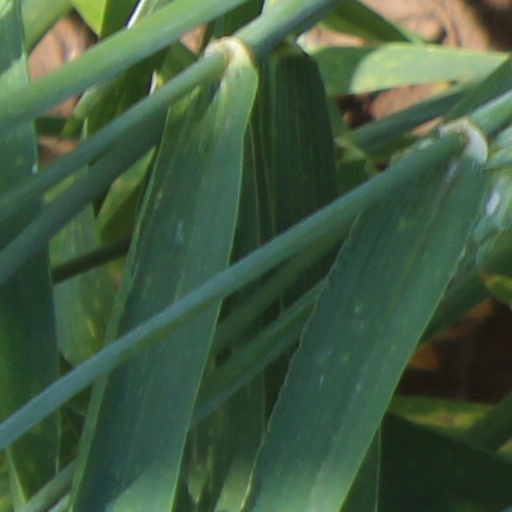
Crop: wheat